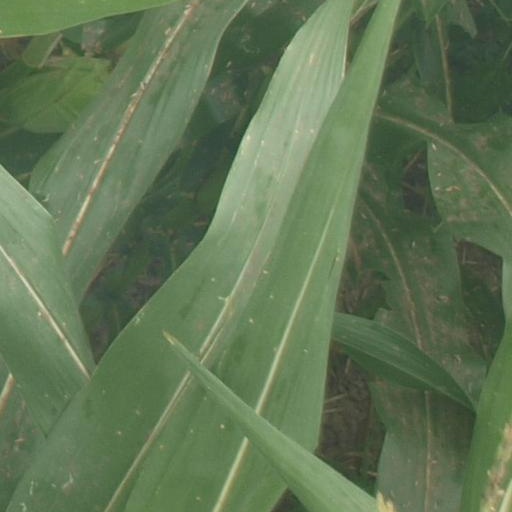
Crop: maize; corn